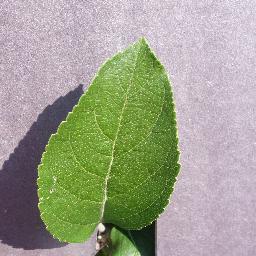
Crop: apple
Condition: healthy